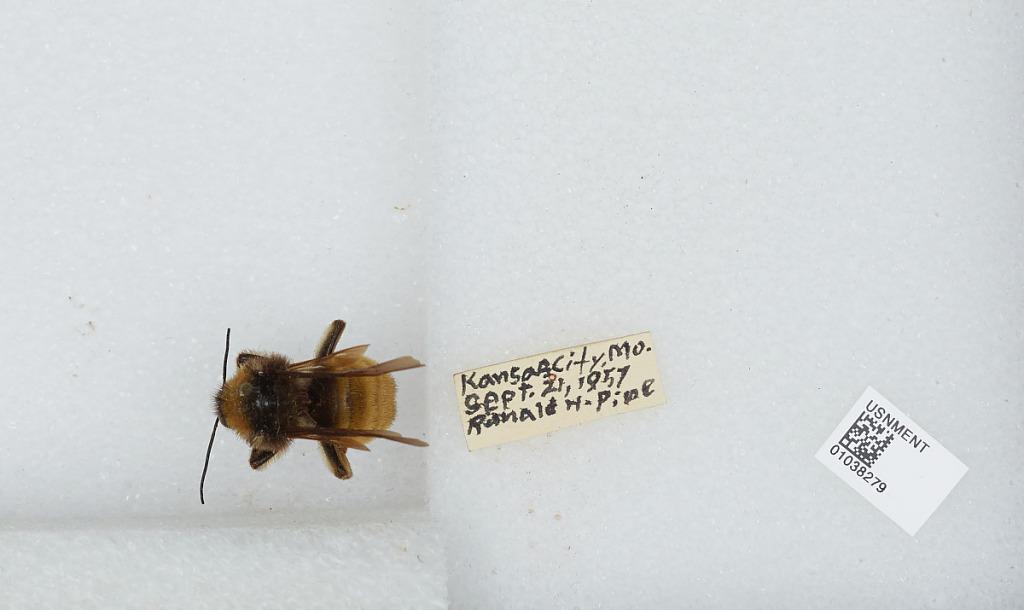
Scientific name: Bombus (Fervidobombus) pensylvanicus pensylvanicus (De Geer)
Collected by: H. Pine
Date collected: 1957-9-21
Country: United States
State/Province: Missouri
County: Jackson
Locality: Kansas City
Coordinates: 39.0997, -94.5783